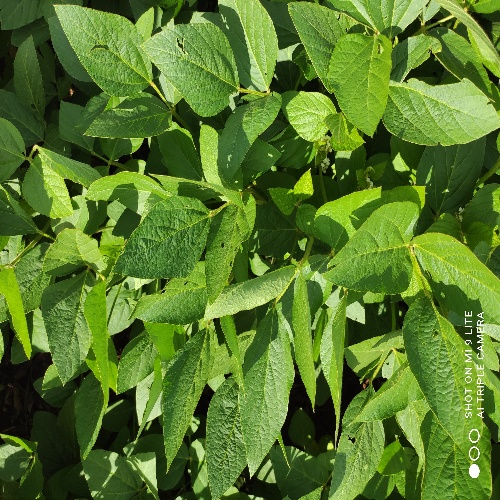
Label: Caterpillar